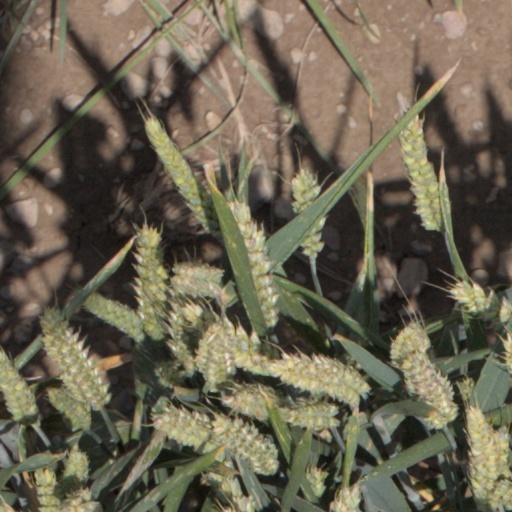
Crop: wheat